Contact protection

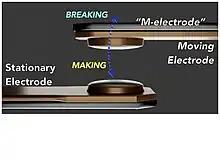
Typical contact elements of an electromechanical relay or contactor.

A “contact” is a pair of electrodes (typically, one moving; one stationary) designed to control electricity. Electromechanical switches, relays, and contactors “turn power on” when the moving electrode makes contact with the stationary electrode to carry current. Conversely, they “turn power off” when the moving electrode breaks contact and the resulting arc plasma stops burning as the dielectric gap widens sufficiently to prevent current flow. Power relays and contactors have two primary life expectancy ratings: “mechanical life” is based on operating either without current or below the wetting current (i.e., “Dry”) and “electrical life” is based on operating above the wetting current (i.e., “Wet”). These different ratings are due to contacts being designed to compensate for the destructive arcing that naturally occurs between the electrodes during normal Wet operation. Contact arcing is so destructive that the electrical life of power relays and contactors is most often a fraction of their respective mechanical life.